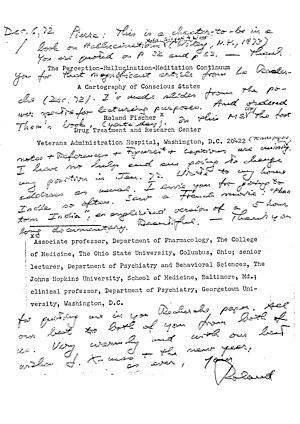
Pierre Etevenon alias WP Utilisateur:Pierre Raymond Esteves, a reçu une lettre personnelle et amicale par voie postale, que lui a adressée à Paris Roland Fischer et datée du 6 décembre 1972. Cette lettre manuscrite était écrite sur la première page d'une pré-publication d'un futur chapitre de Roland Fischer qui fut publié ensuite par Wiley en 1973 avec comme titre The Perception - Hallucination - Meditation Continuum. Dans cette lettre manuscrite Roland Fischer dit à Pierre Etevenon qu'il a référencé son premier article historique publié avant dans La Recherche en décembre 1972 et intitulé Les états de conscience modifiés volontairement.
Roland Fischer, né en 1915 à Budapest et mort en 1997 à Majorque, est un chercheur expérimental psychopharmacologue. Il est connu pour ses premiers travaux sur les hallucinogènes psychodysleptiques, la schizophrénie, le modèle de la perception de l'hallucination, la méditation par le modèle du continuum des états modifiés de conscience et pour son travail sur la gustation qui, plus tard, a contribué à la recherche sur le Super-goûteur.